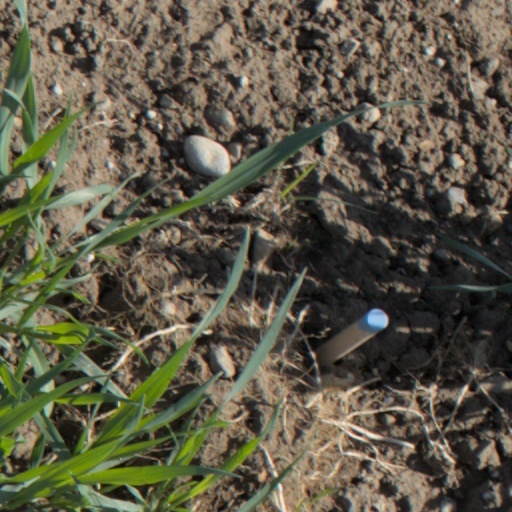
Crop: wheat